United States Armed Forces

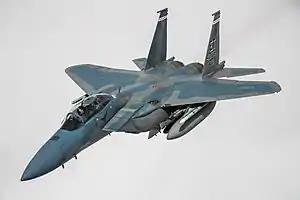
F-15EX Eagle II from the 40th Flight Test Squadron

The Coast Guard has six major operational mission programs, through which it executes its 11 statutory missions: